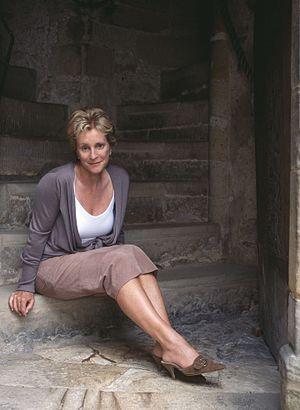
Philippa Gregory, née le 9 janvier 1954, est un écrivain britannique associé au genre de la fiction historique. Elle est particulièrement connue pour son roman The Other Boleyn Girl, dont est inspiré le film Deux sœurs pour un roi ; ainsi que pour ses œuvres The White Queen, The Red Queen et The Kingmaker’s Daughter, dont est inspirée la série télévisée de la BBC The White Queen.